Mount Pleasant, Harare

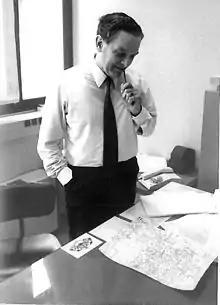
Louis Miles Muggleton

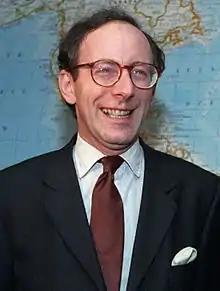
Sir Malcolm Rifkind

The following are notable people were either born in or have lived in Mount Pleasant at one point or another: